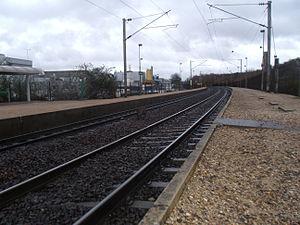
La Gare de Laigneville, les voies direction Creil
La gare de Laigneville est une gare ferroviaire française de la ligne de Paris-Nord à Lille, située sur le territoire de la commune de Laigneville, dans le département de l'Oise en région Hauts-de-France.